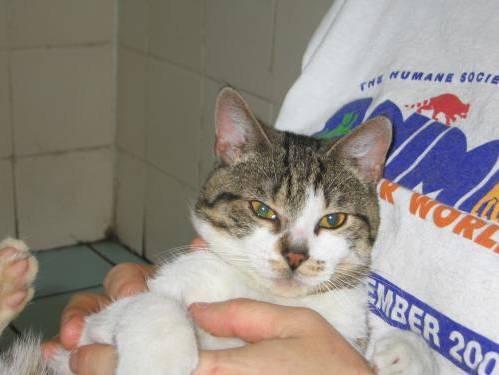
cat